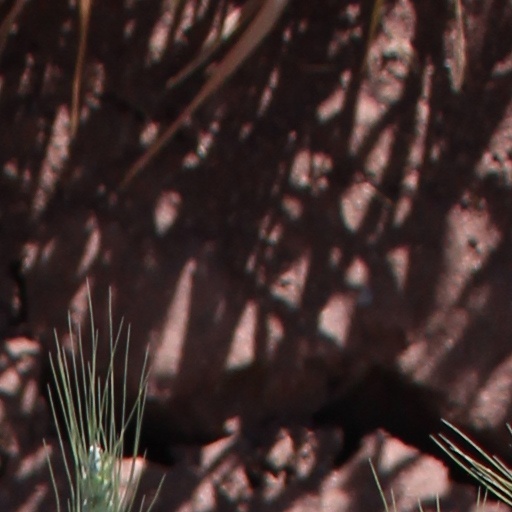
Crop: wheat